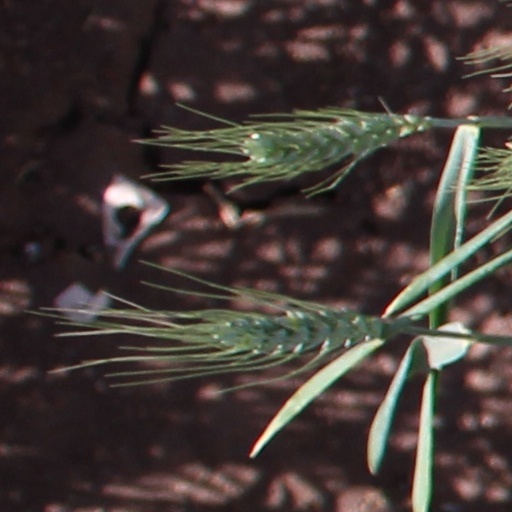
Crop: wheat